Chinese red-headed centipede

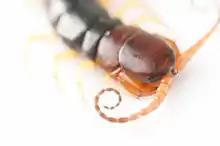

Behavioural studies found that when the centipedes are attacked near their heads, they would counterattack with their forcipules; when being attacked at the rear, they would adopt a warning position, where the last pair of legs (at the rear) would raise to display the prefemoral spines (i.e. prefemoral spines are short, spiky structures on the ultimate legs of centipedes; the spines are usually on the leg segment that is closest to the body). Centipedes occasionally attacked using the claws of their ultimate legs by a chopping motion following the warning position. When attacked in the midsection, the centipede curls sideways to reach the attacker with both its forcipules and ultimate legs at the same time. Apart from establishing a warning position and stabbing for defence, the ultimate legs are also used for grasping during mating, and acting as a hook to hang themselves.